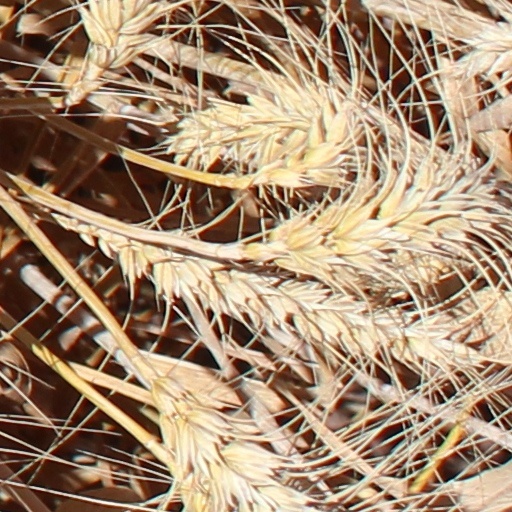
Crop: wheat